Cathode ray

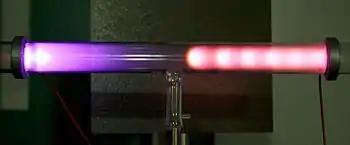
Glow discharge in a low-pressure tube caused by electric current.

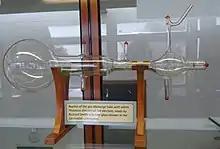
J. J, Thomson's electric deflection tube, in which he showed that a beam of cathode rays was bent by an electric field like matter particles. The cathode is on R. The electron beam is accelerated passing through the cylindrical high voltage anode ("center"), bent by a voltage on the deflection plates ("center L"), and strikes the back wall of the tube causing a luminous glow.

In 1838, Michael Faraday applied a high voltage between two metal electrodes at either end of a glass tube that had been partially evacuated of air, and noticed a strange light arc with its beginning at the cathode (negative electrode) and its end at the anode (positive electrode). In 1857, German physicist and glassblower Heinrich Geissler sucked even more air out with an improved pump, to a pressure of around 10 atm and found that, instead of an arc, a glow filled the tube. The voltage applied between the two electrodes of the tubes, generated by an induction coil, was anywhere between a few kilovolts and 100 kV. These were called Geissler tubes, similar to today's neon signs.